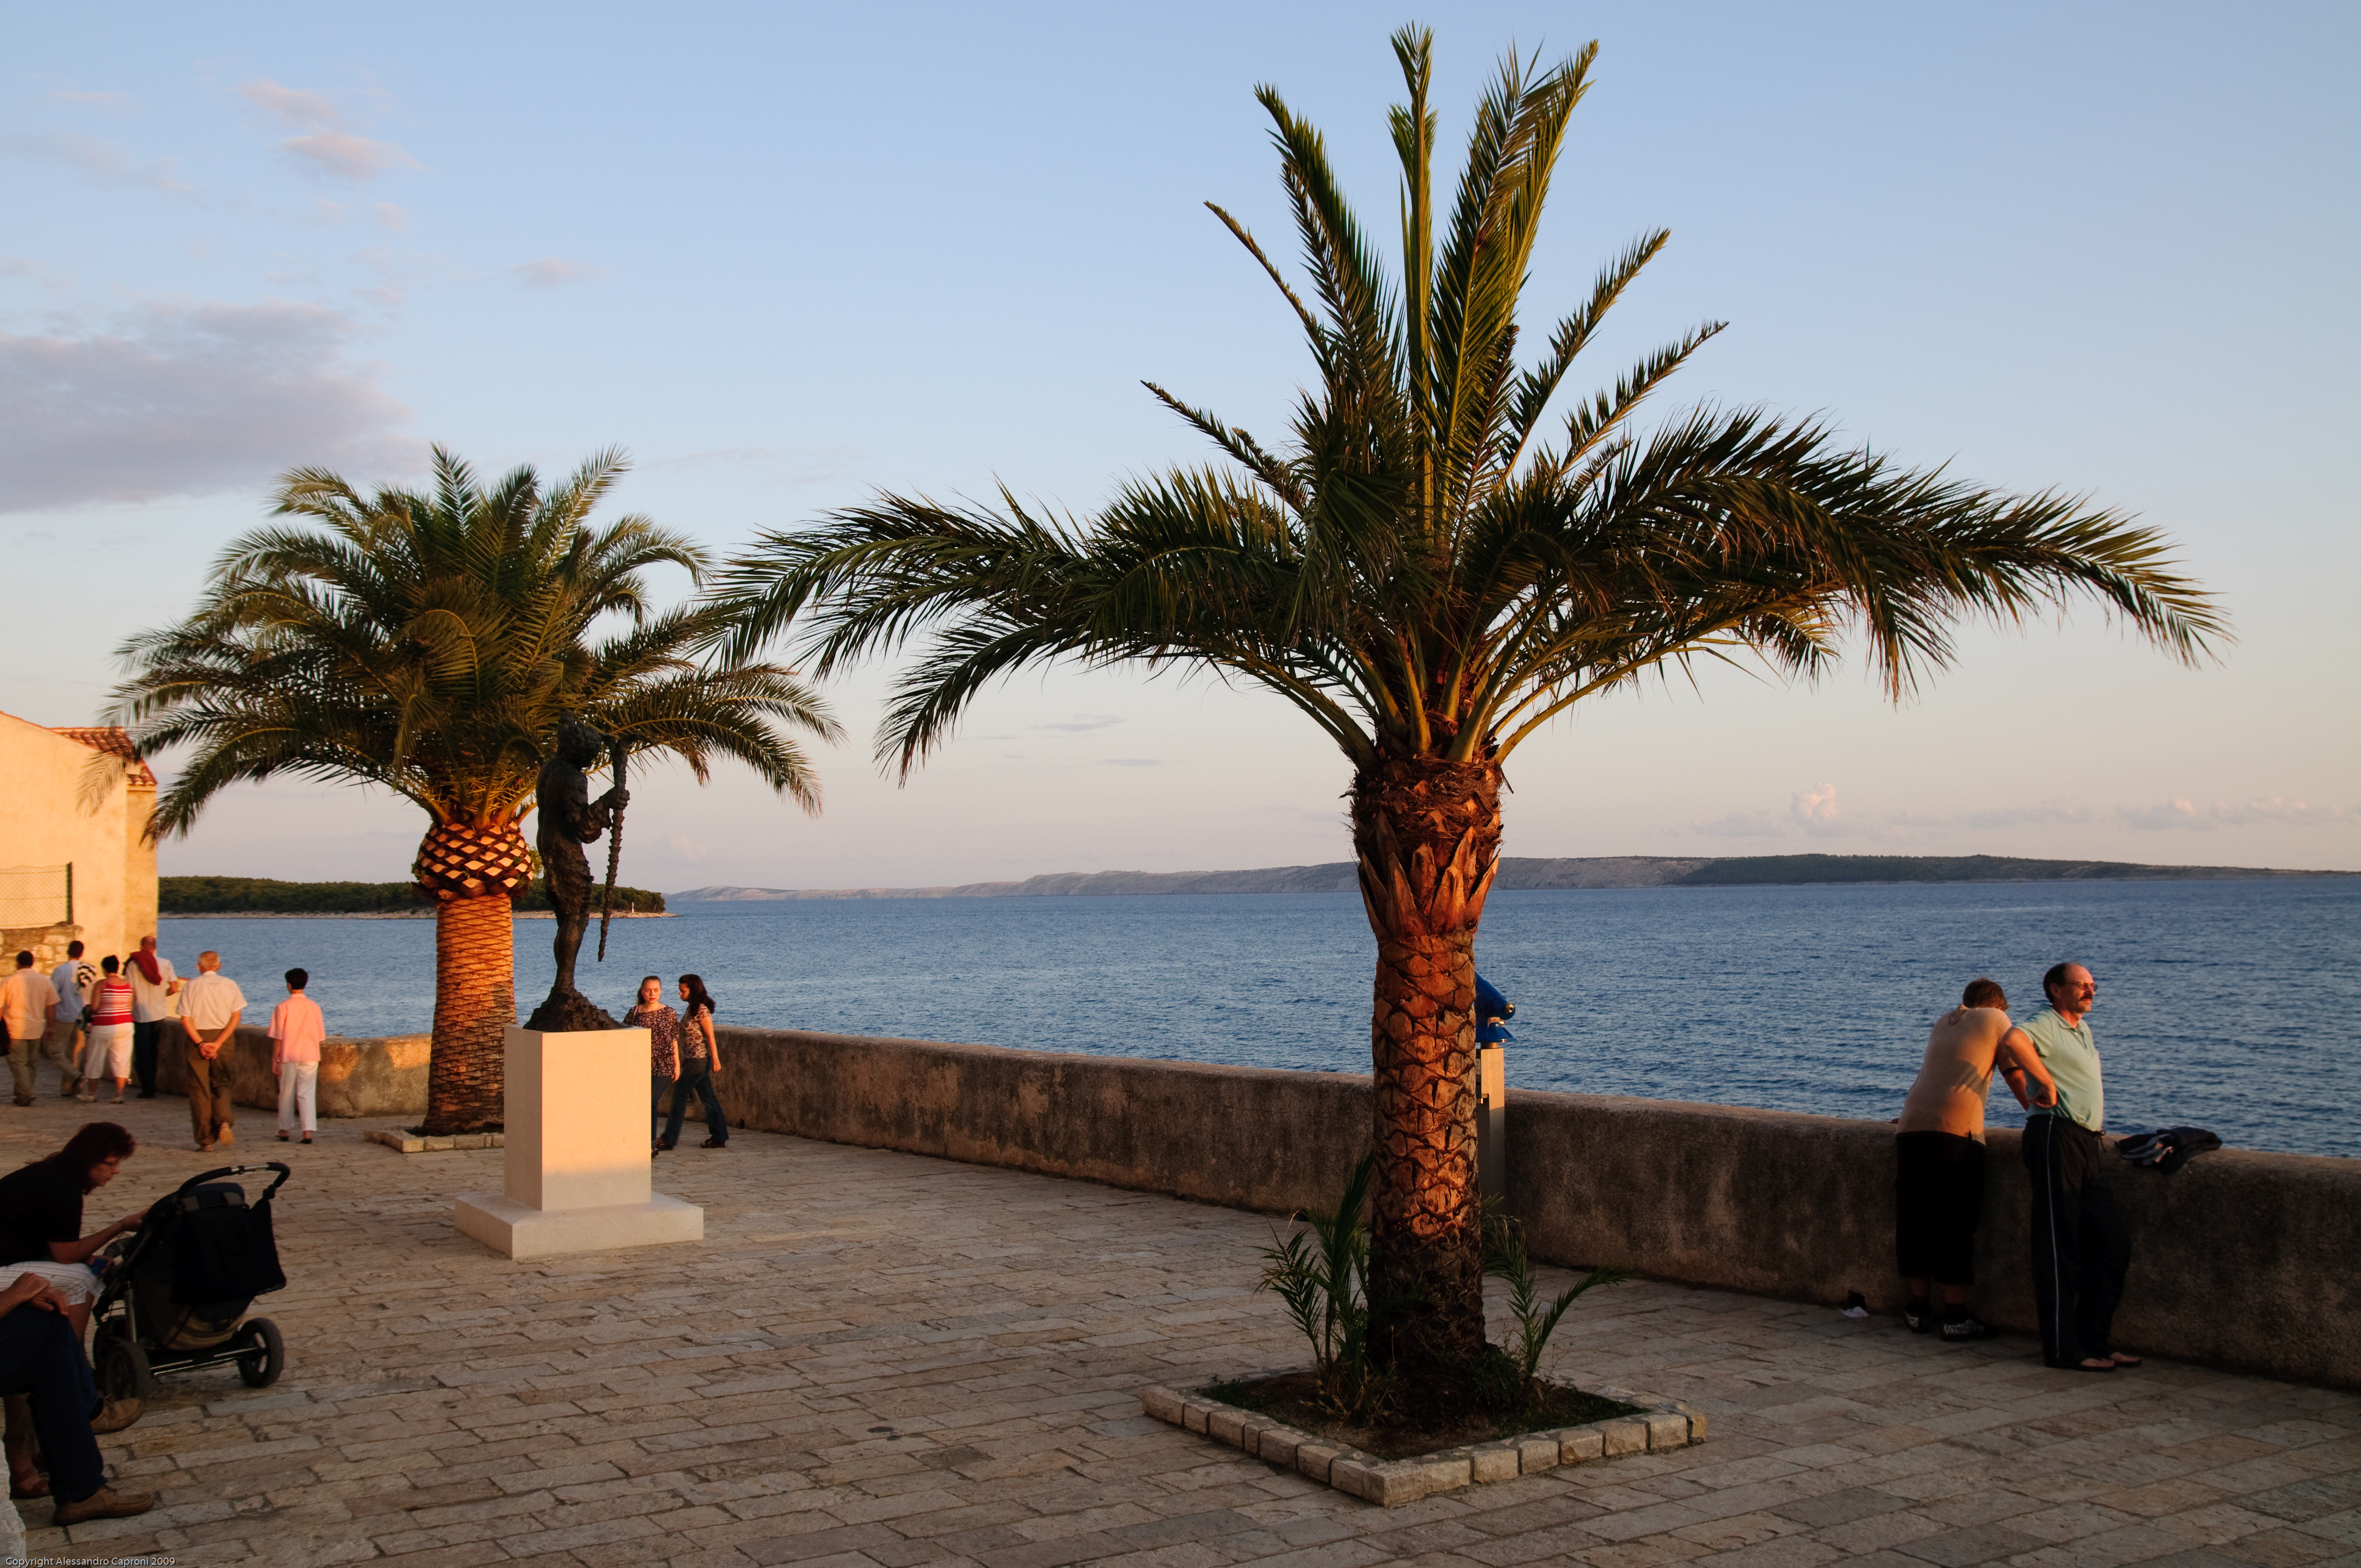
beach, sea, coast, tree, ocean, sunset, shore, walkway, vacation, travel, bay, nikon, body of water, croatia, tropics, cape, hvratska, rab, d300, arecales, palm family